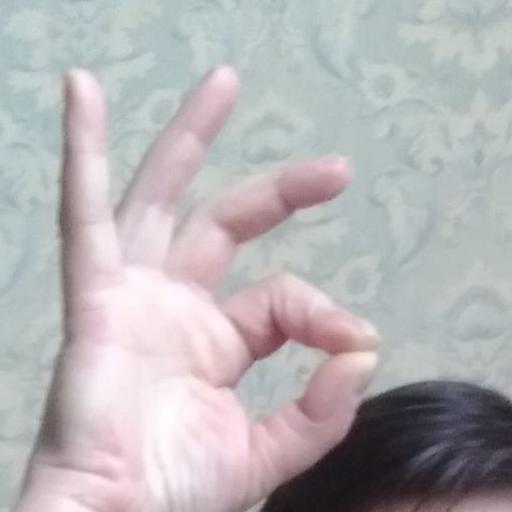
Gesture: ok